Axe manufacturing in Pennsylvania

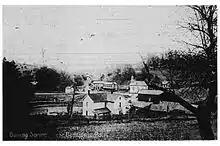
Boiling Spring, PA, postcard view (ca. 1910).

William Jr. and Harvey Mann started production of axes in 1825 in Bellefonte. They were only 23 and 21 years of age. Prior to this venture, they were living near Watertown, New York, where William Sr., their father, made edge tools. Three years later in 1828, they moved to Boiling Spring (now Axemann) and built a modern forge on land purchased from Judge Thomas Burnside. Two dams and mill ponds were constructed to provide water power for trip hammers. Axe production at the time was largely a calling of blacksmiths, and the factory was among the first to employ machinery.